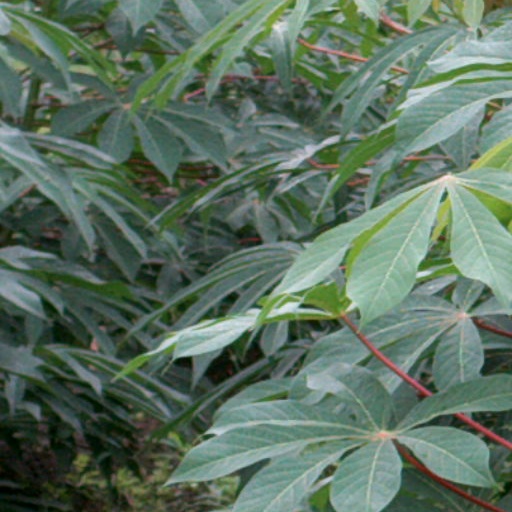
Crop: cassava